Annie B. Bond

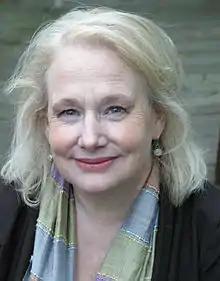

Annie B. Bond (born 1953) is an American sustainable living advocate and author from Rhinebeck, New York.